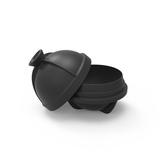
single sphere ice mold - charcoal
This mold makes one 2-1/2" large ice sphere, perfect for your favorite spirit or cocktail. The innovative design features a sloped internal mold to create a seamless sphere, as well as a flexible two-piece silicone construction for easy release of the ice sphere. Freezer safe. Oven safe. Dishwasher safe. Microwave safe. BPA free.
Brand: wp
Category: Home & Garden > Kitchen & Dining > Kitchen Tools & Utensils > Ice Cube Trays